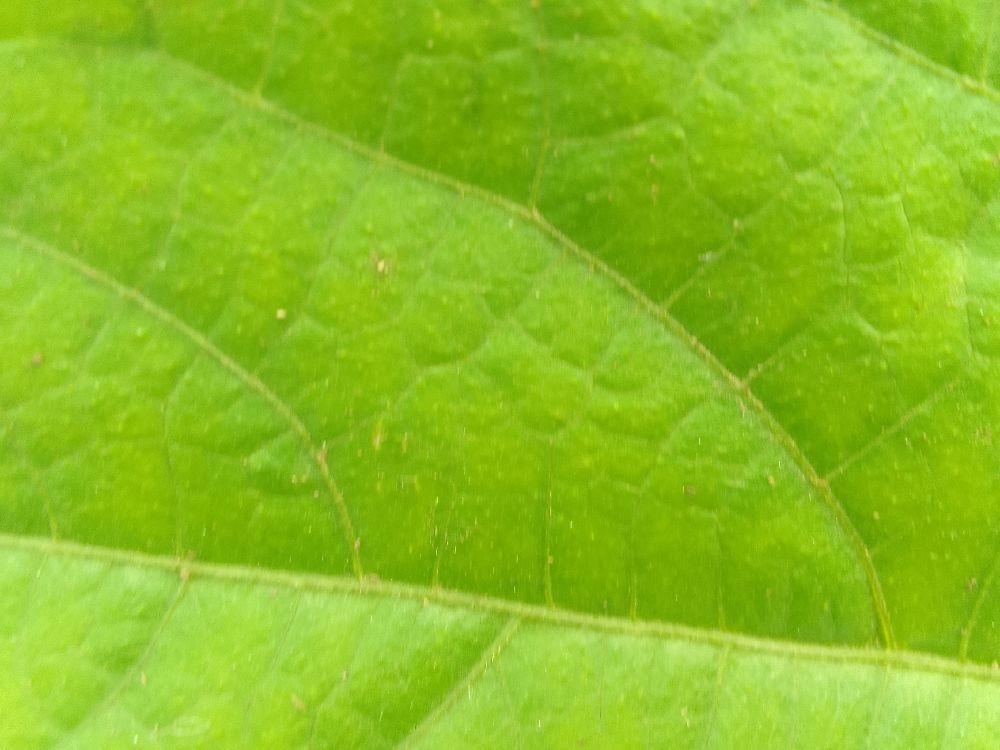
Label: healthy